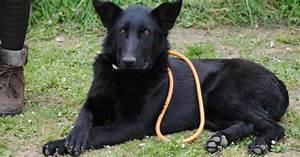
dog